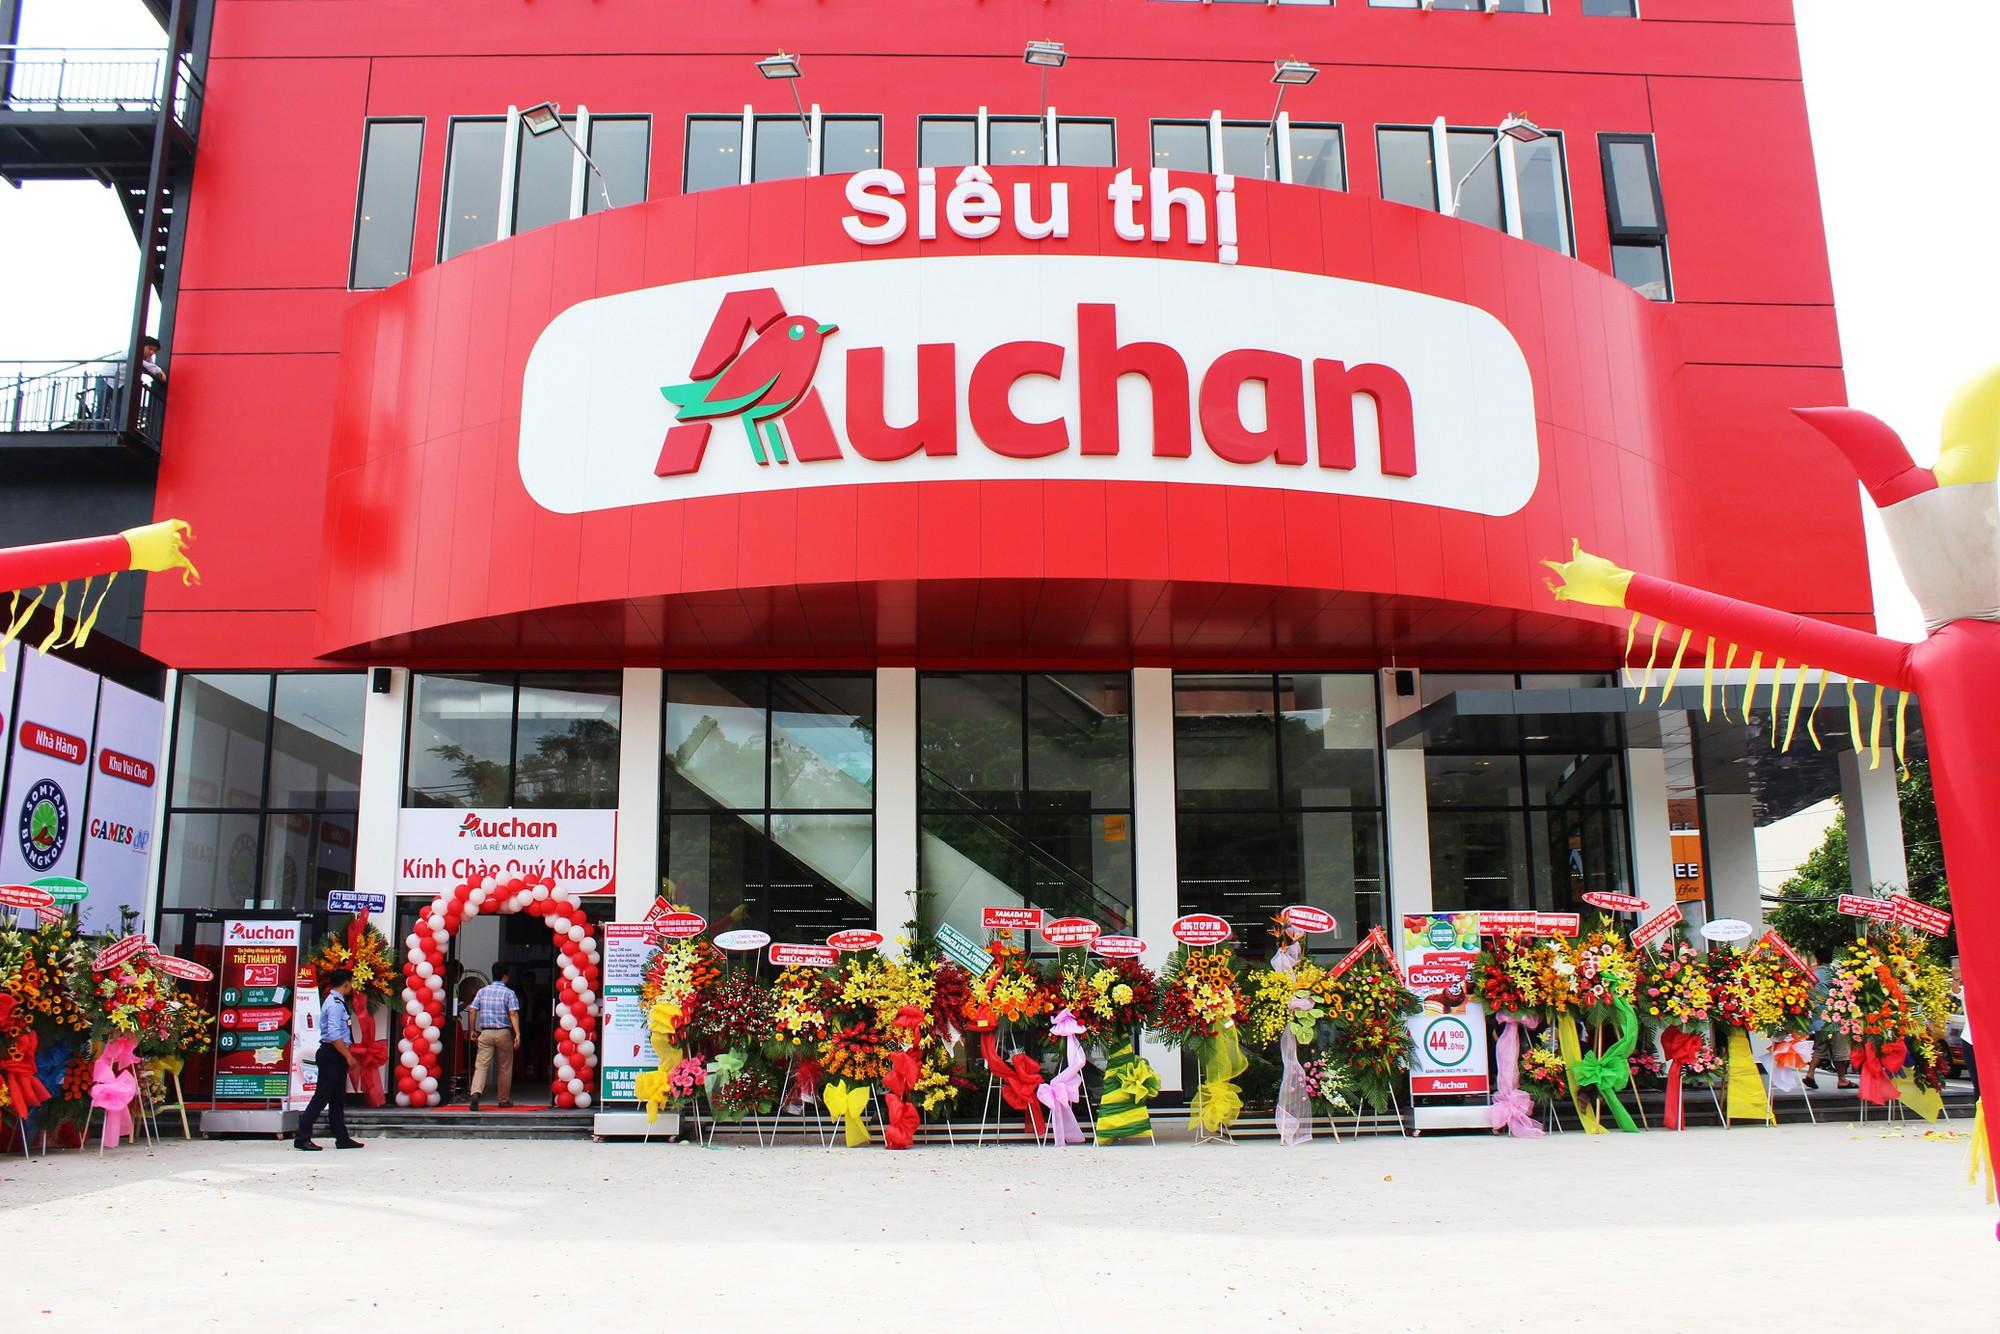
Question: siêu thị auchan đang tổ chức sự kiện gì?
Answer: lễ khai trương